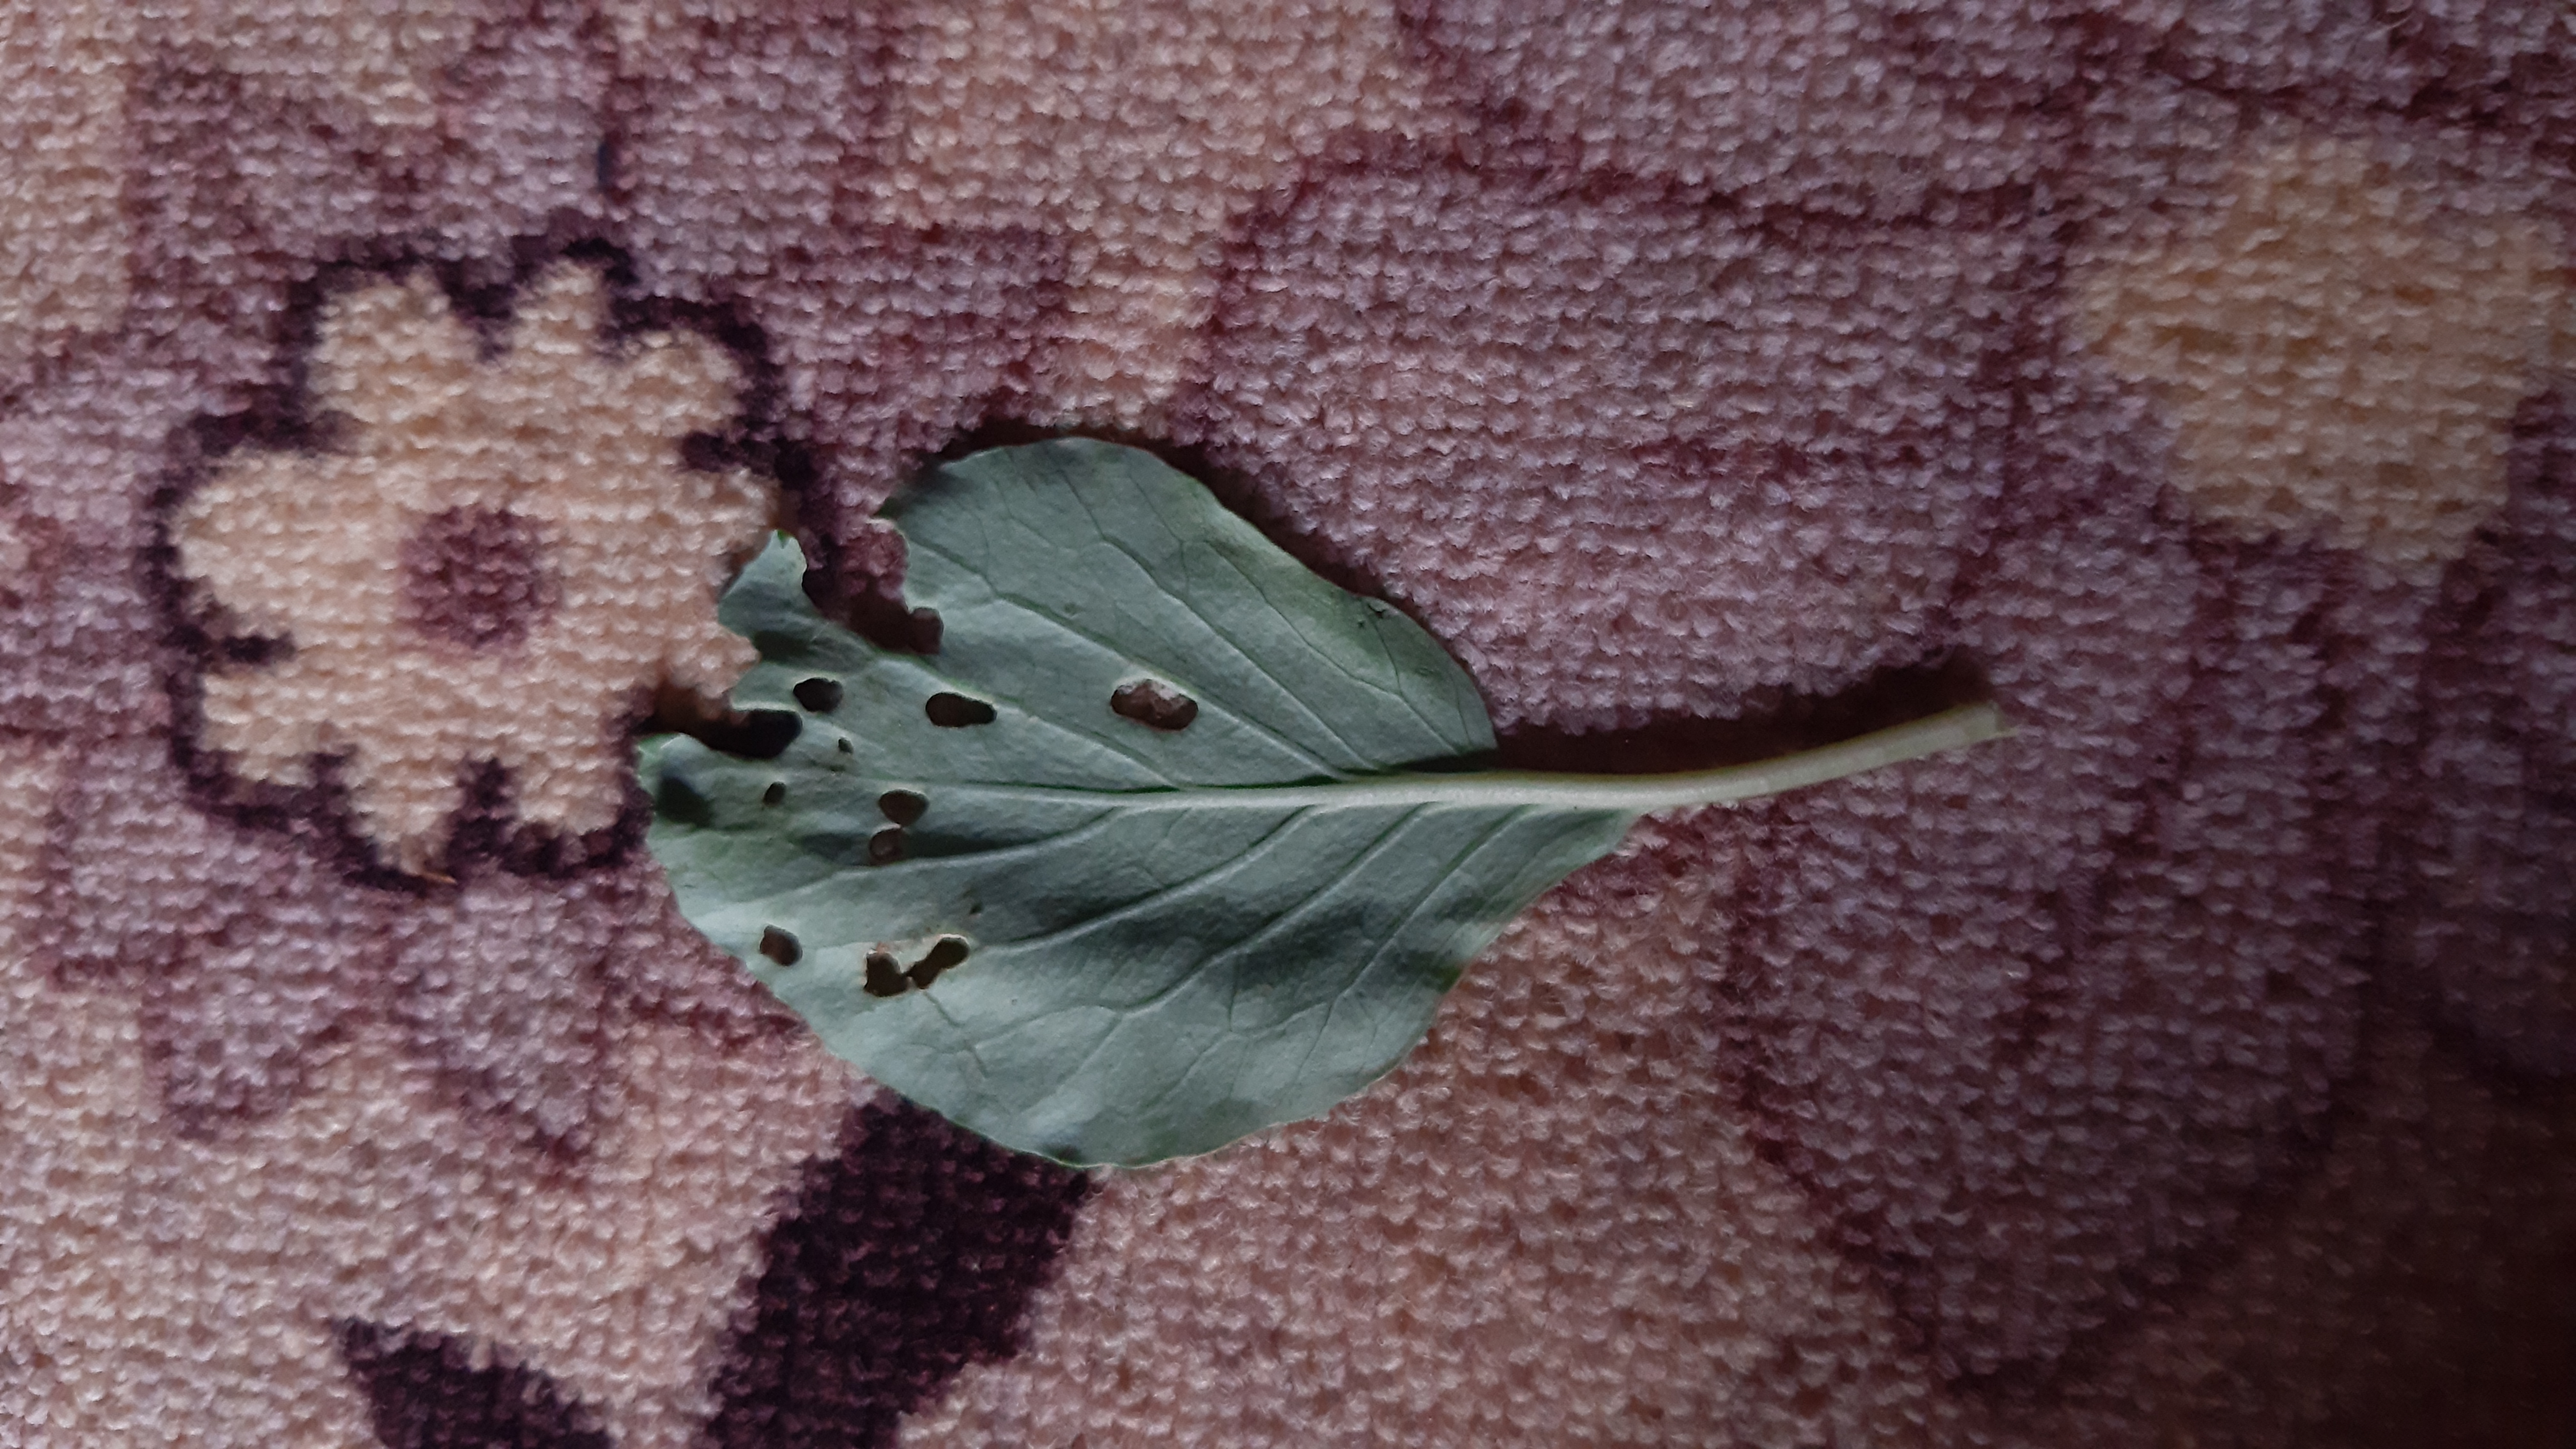
Plant: Kohlrabi